Apollo 9

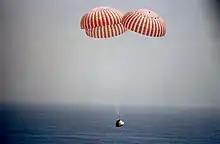
Apollo 9 approaches splashdown in the Atlantic Ocean, March 13, 1969

On March 7, the fifth day, came "the key event of the entire mission: the separation and rendezvous of the lunar module and the command module". The lunar module lacked the capability to return the astronauts to Earth; this was the first time space travelers had flown in a vehicle that could not take them home. McDivitt and Schweickart entered the LM early, having obtained permission to do so without wearing their helmets and gloves, making it easier to set up the LM. When Scott in "Gumdrop" pushed the button to release the LM, it initially hung on the latches at the end of the docking probe, but he hit the button again and "Spider" was released. After spending about 45 minutes near "Gumdrop", "Spider" went into a slightly higher orbit, meaning that over time, the two craft would separate, with "Gumdrop" ahead. Over the next hours, McDivitt fired the LM's descent engine at several throttle settings; by the end of the day the LM was thoroughly test-flown. At a distance of , "Spider" fired to lower its orbit and thus began to catch up with "Gumdrop", a process that took over two hours, and the descent stage was jettisoned.